Typhoon Nock-ten

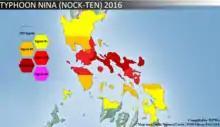
Highest PSWS raised by PAGASA across the Philippines in relation to Typhoon Nina (Nock-Ten)

Nock-ten made eight landfalls in the Philippines. According to the NDRRMC, a total of 98,771 families were preemptively evacuated in CALABARZON, MIMAROPA, Bicol, and Eastern Visayas region.